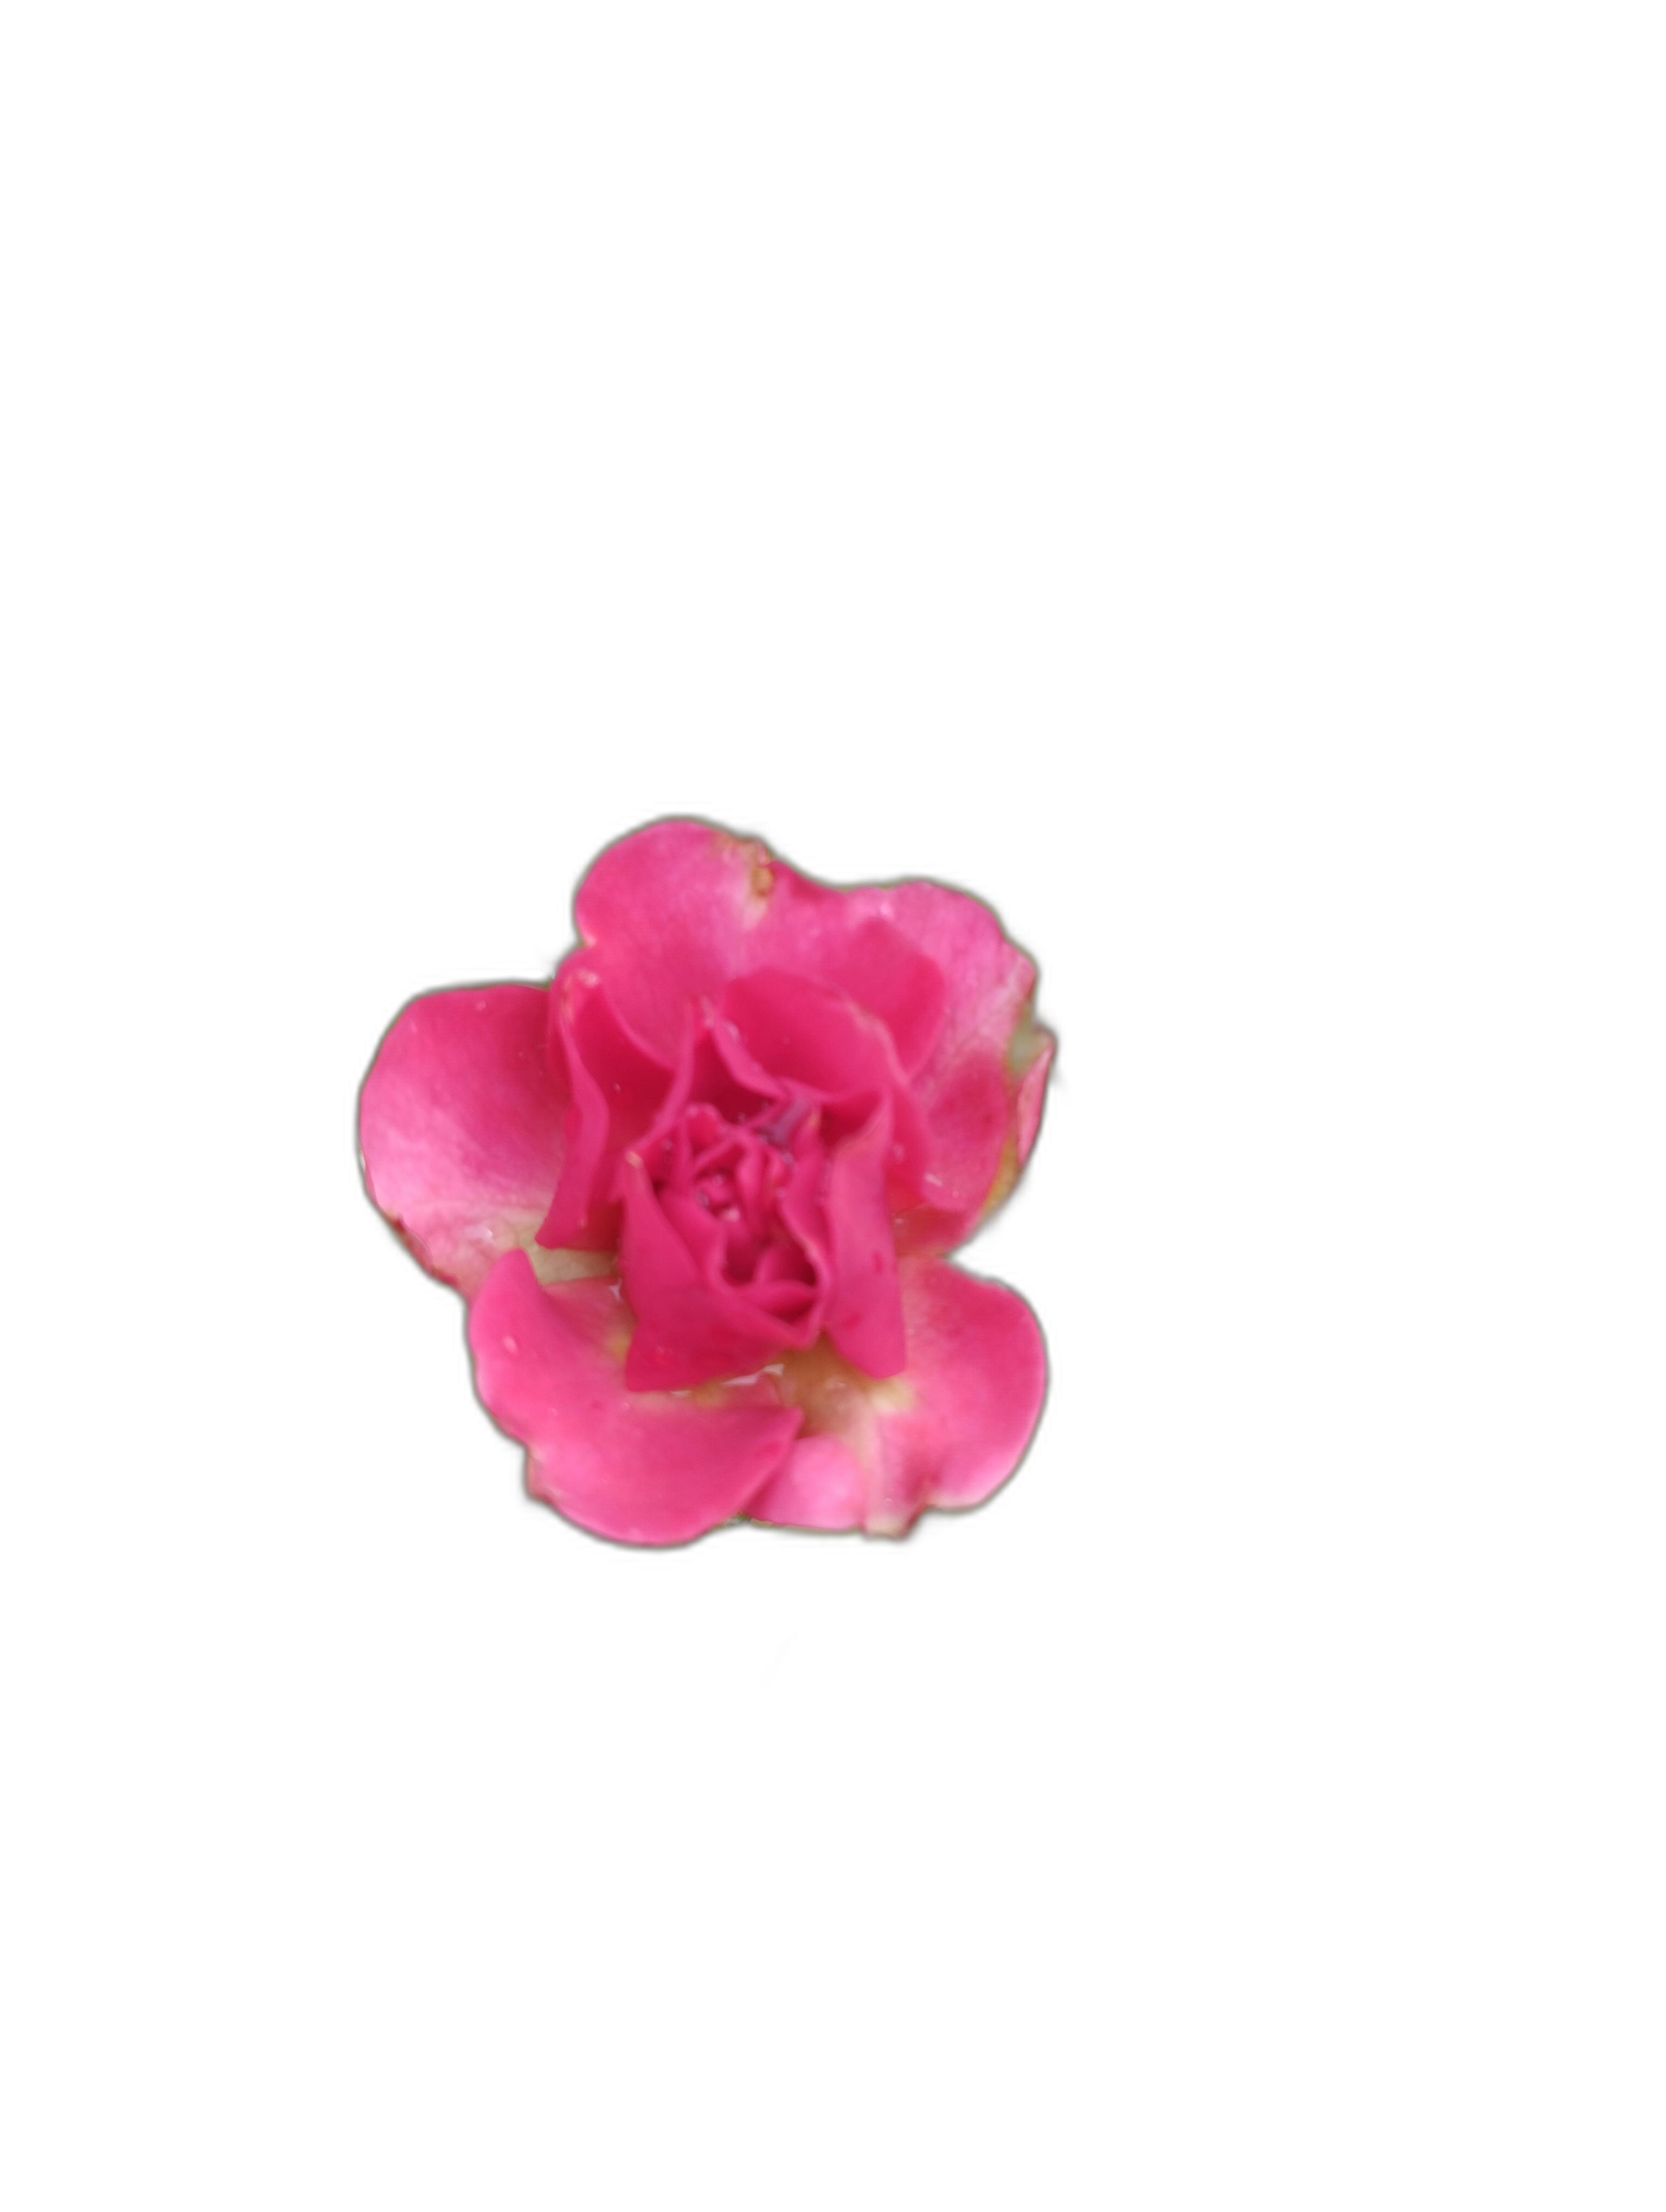
Label: Rose